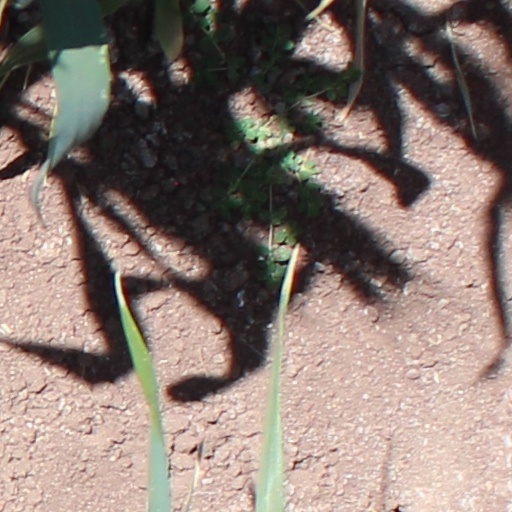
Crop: wheat